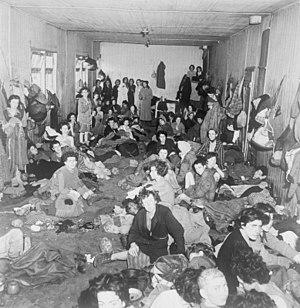
Richard Stanislaus Joseph Frackowiak, né le 26 mars 1950 à Londres, est un neurologue et neuroscientifique britannique. Il est notamment connu pour avoir été, en 2013, l'un des principaux initiateurs du Human Brain Project, un projet international européen mené à l'école polytechnique fédérale de Lausanne dans le but d'aboutir, avant 2024, à un modèle informatique du fonctionnement du cerveau humain.
Bergen-Belsen, parfois appelé Belsen, était un camp de concentration nazi situé au sud-ouest de la ville de Bergen, près de la localité de Belsen, à une dizaine de kilomètres au nord-ouest de la ville de Celle, en Basse-Saxe, dans la lande de Lunebourg. Il est ouvert en 1940 pour interner les prisonniers de guerre français et belges mais accueille à partir de l'été 1941 plus de 20 000 prisonniers soviétiques.